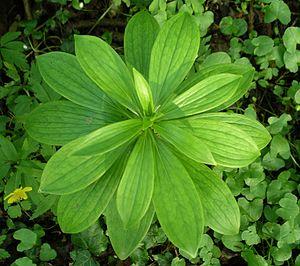
Le Lis martagon, ou lys martagon, est une espèce de plante bulbeuse de la famille des Liliacées.